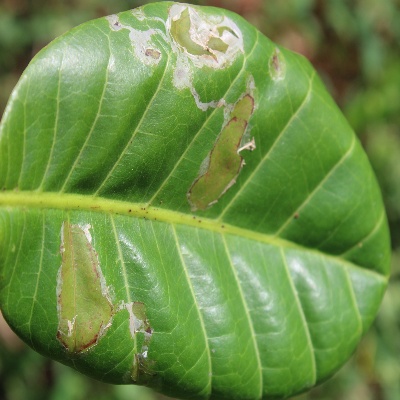
Crop: Cashew
Condition: leaf miner